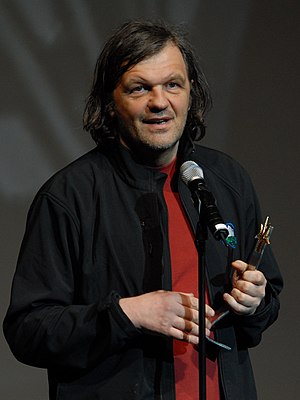
Emir Kusturica
Emir Kusturica er en serbisk filminstruktør. Han vandt Den Gyldne Palme på Filmfestivalen i Cannes for filmen Underground.